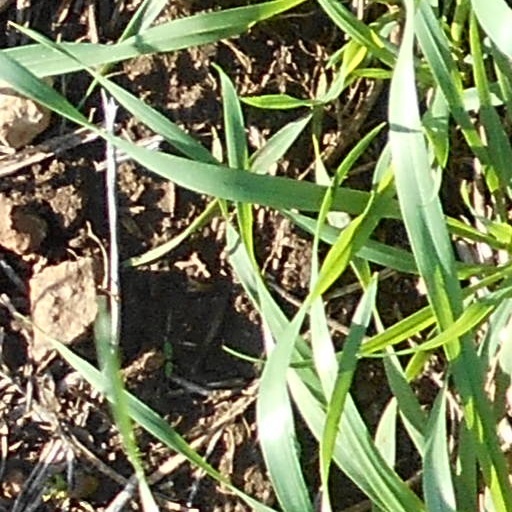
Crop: wheat